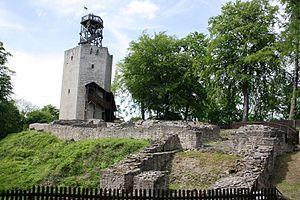
Herman Wirth, également connu sous les noms de Herman Wirth Roeper Bosch et Herman Felix Wirthor, est un chercheur néerlandais en sciences humaines ayant principalement travaillé en Allemagne et un archéologue national-socialiste, co-fondateur de l'Ahnenerbe SS. Proche des milieux völkisch, il développe une vision raciste et occultiste de l'Histoire.